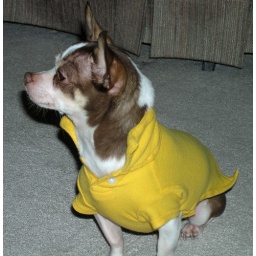
Jinpei in his yellow shirt